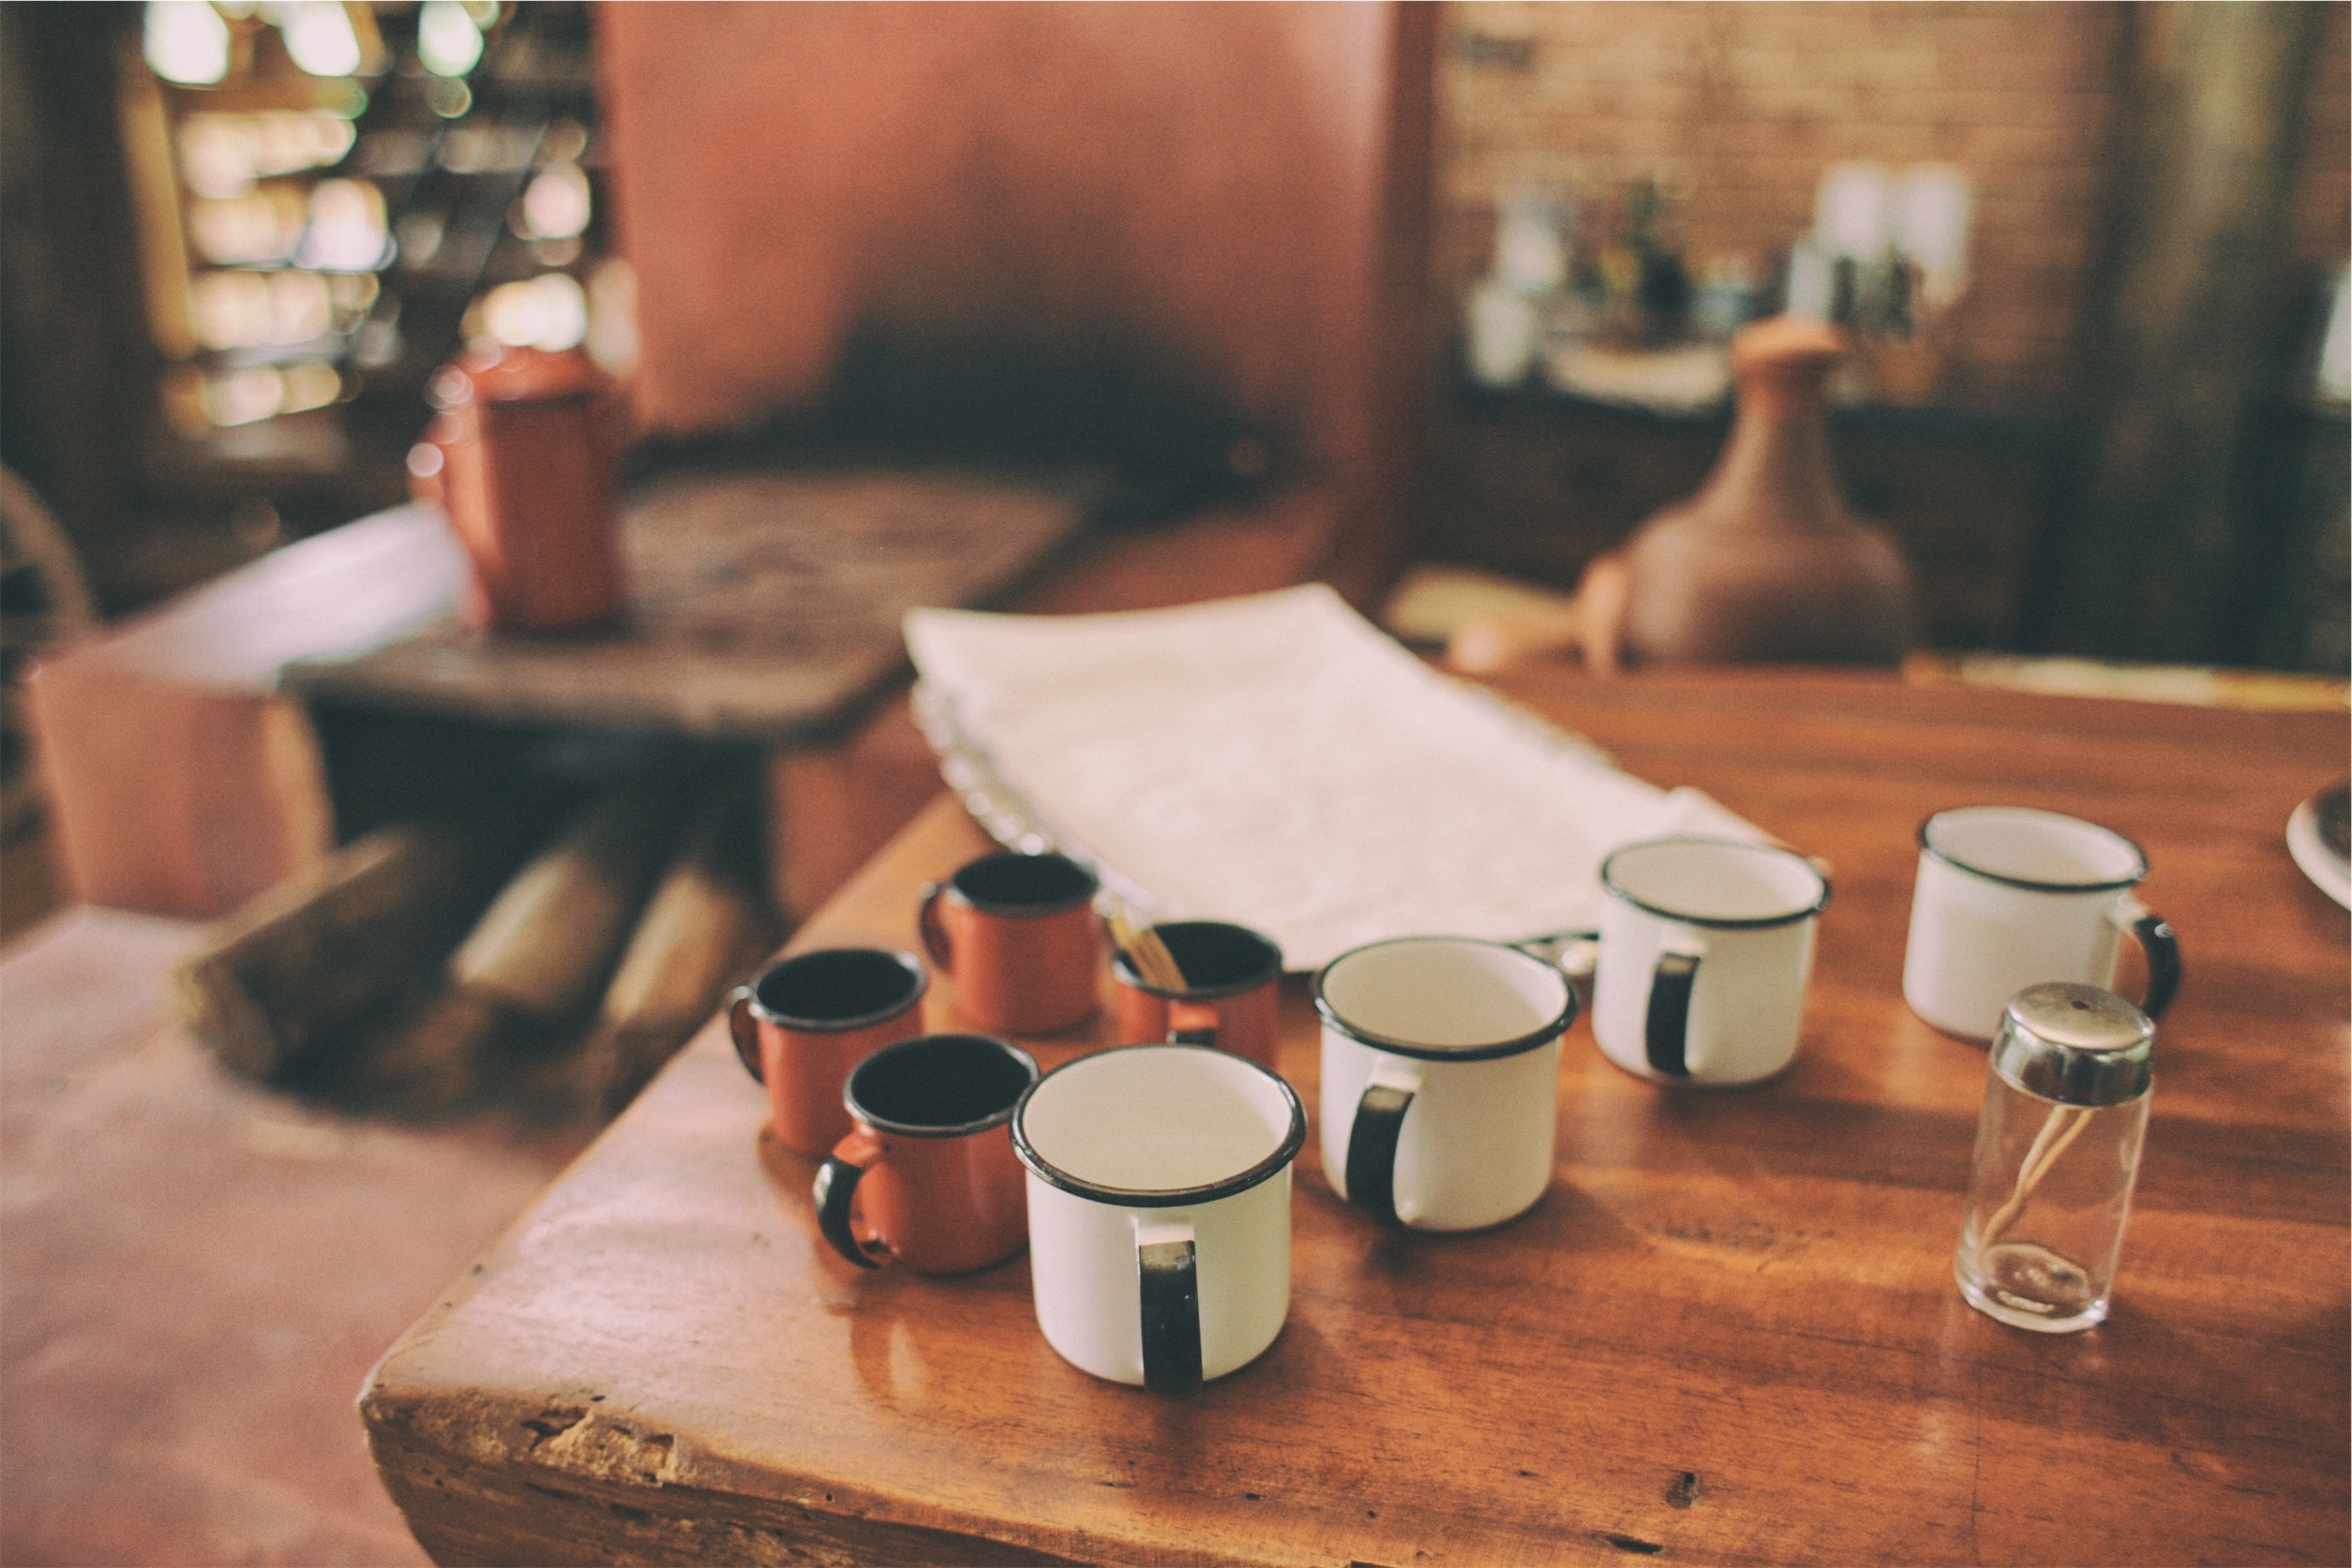
table, wood, restaurant, meal, objects, cups, wooden, massive, shape, selection, mugs, enamel, man made object